Le vieux fusil

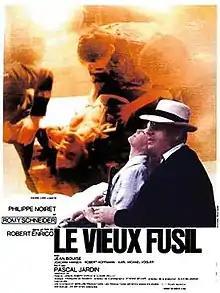
Theatrical release poster

Le vieux fusil (English title: The Old Gun or Vengeance One by One) is a 1975 French-West German war drama film directed by Robert Enrico, and starring Philippe Noiret, Romy Schneider and Jean Bouise. It won the 1976 César Award for Best Film, Best Actor and Best Music, and was nominated for best director, supporting actor, Screenplay, Dialogue or Adaptation, cinematography, editing and sound. The film is based on the Massacre of Oradour-sur-Glane in 1944.